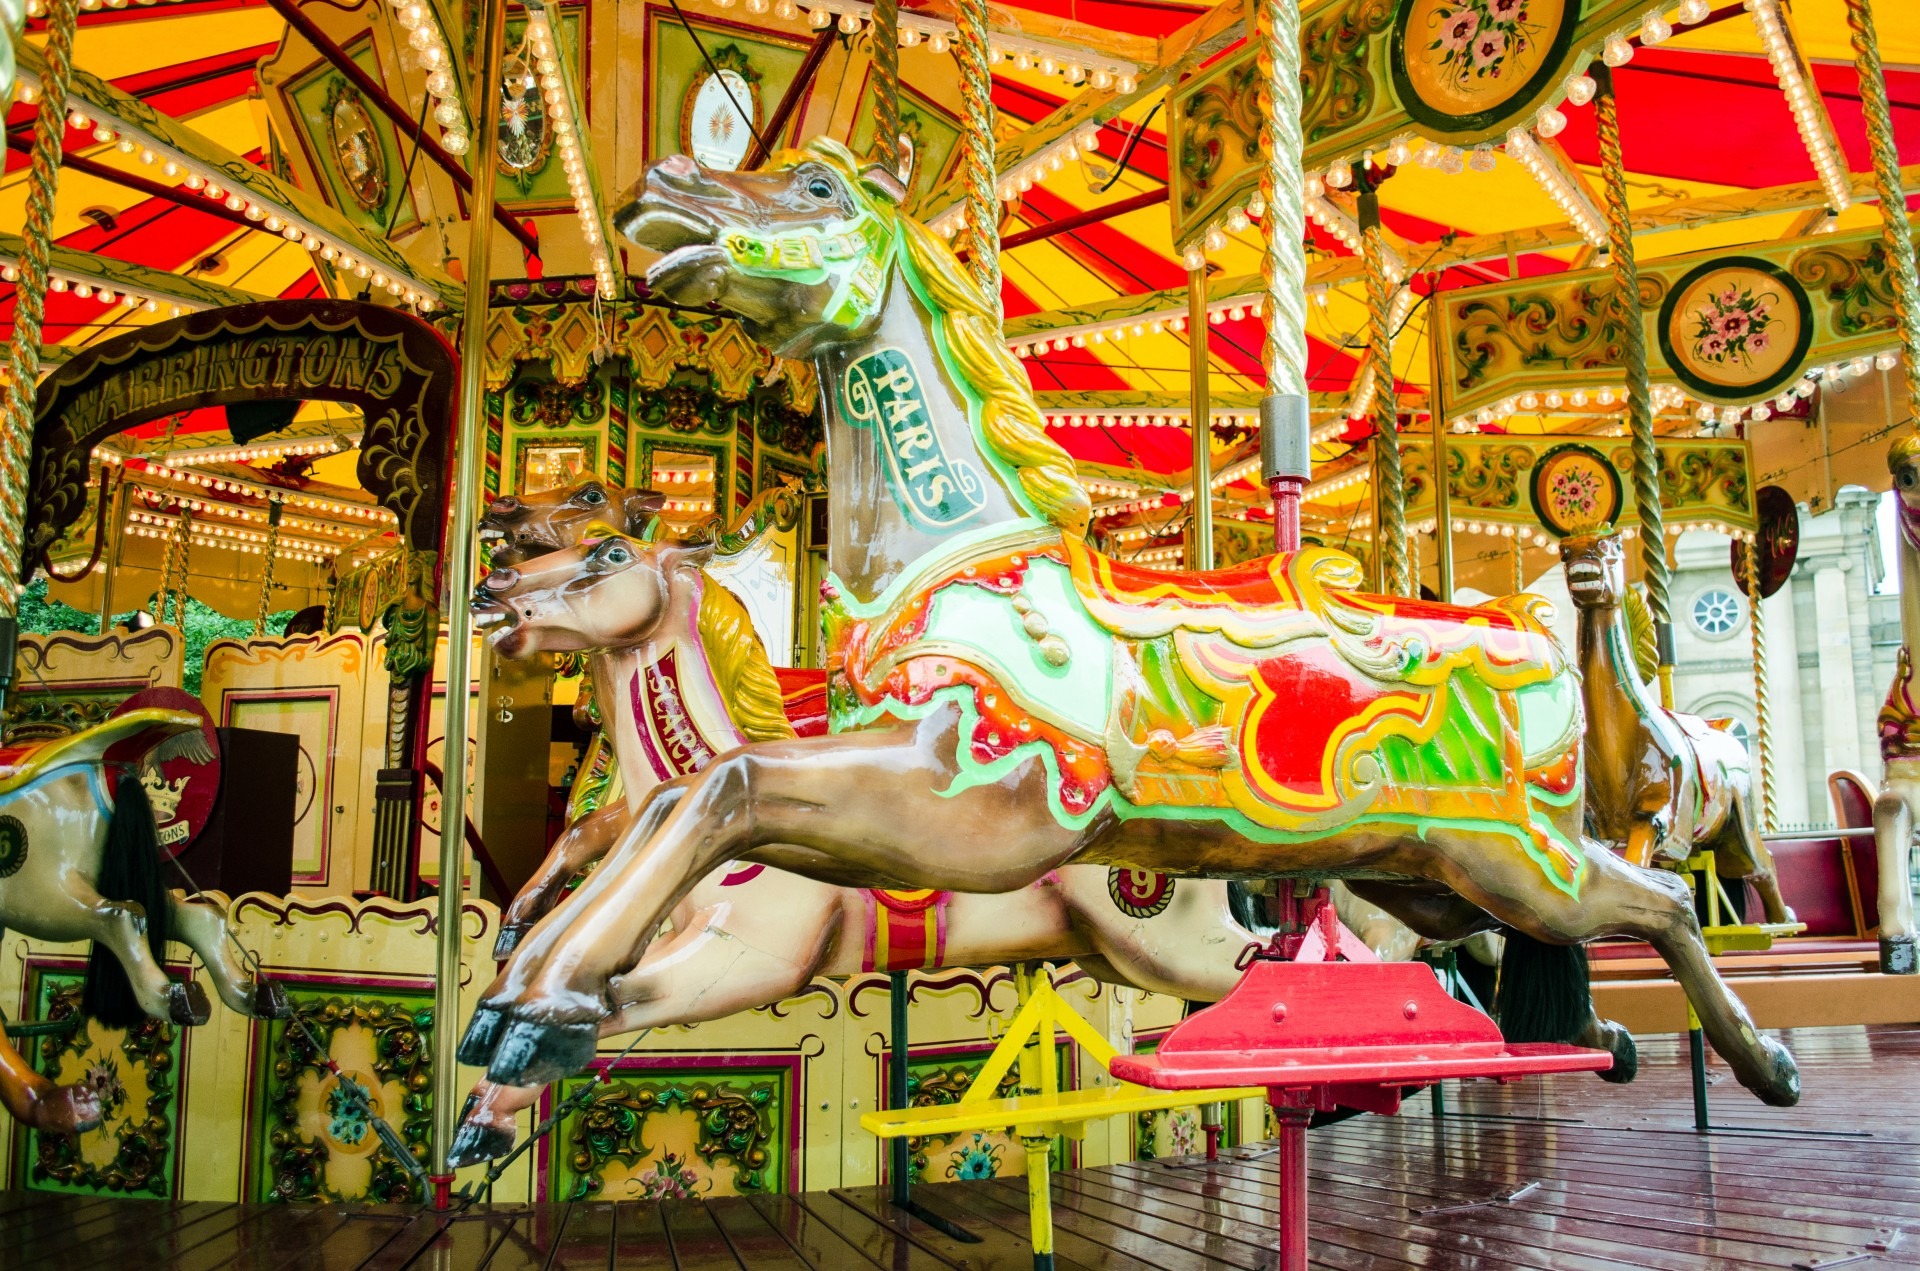
antique, play, old, recreation, carnival, amusement park, horse, park, holiday, child, carousel, attraction, roundabout, england, kids, fun, happiness, nostalgic, circus, fair, amusement ride, outdoor recreation, nonbuilding structure